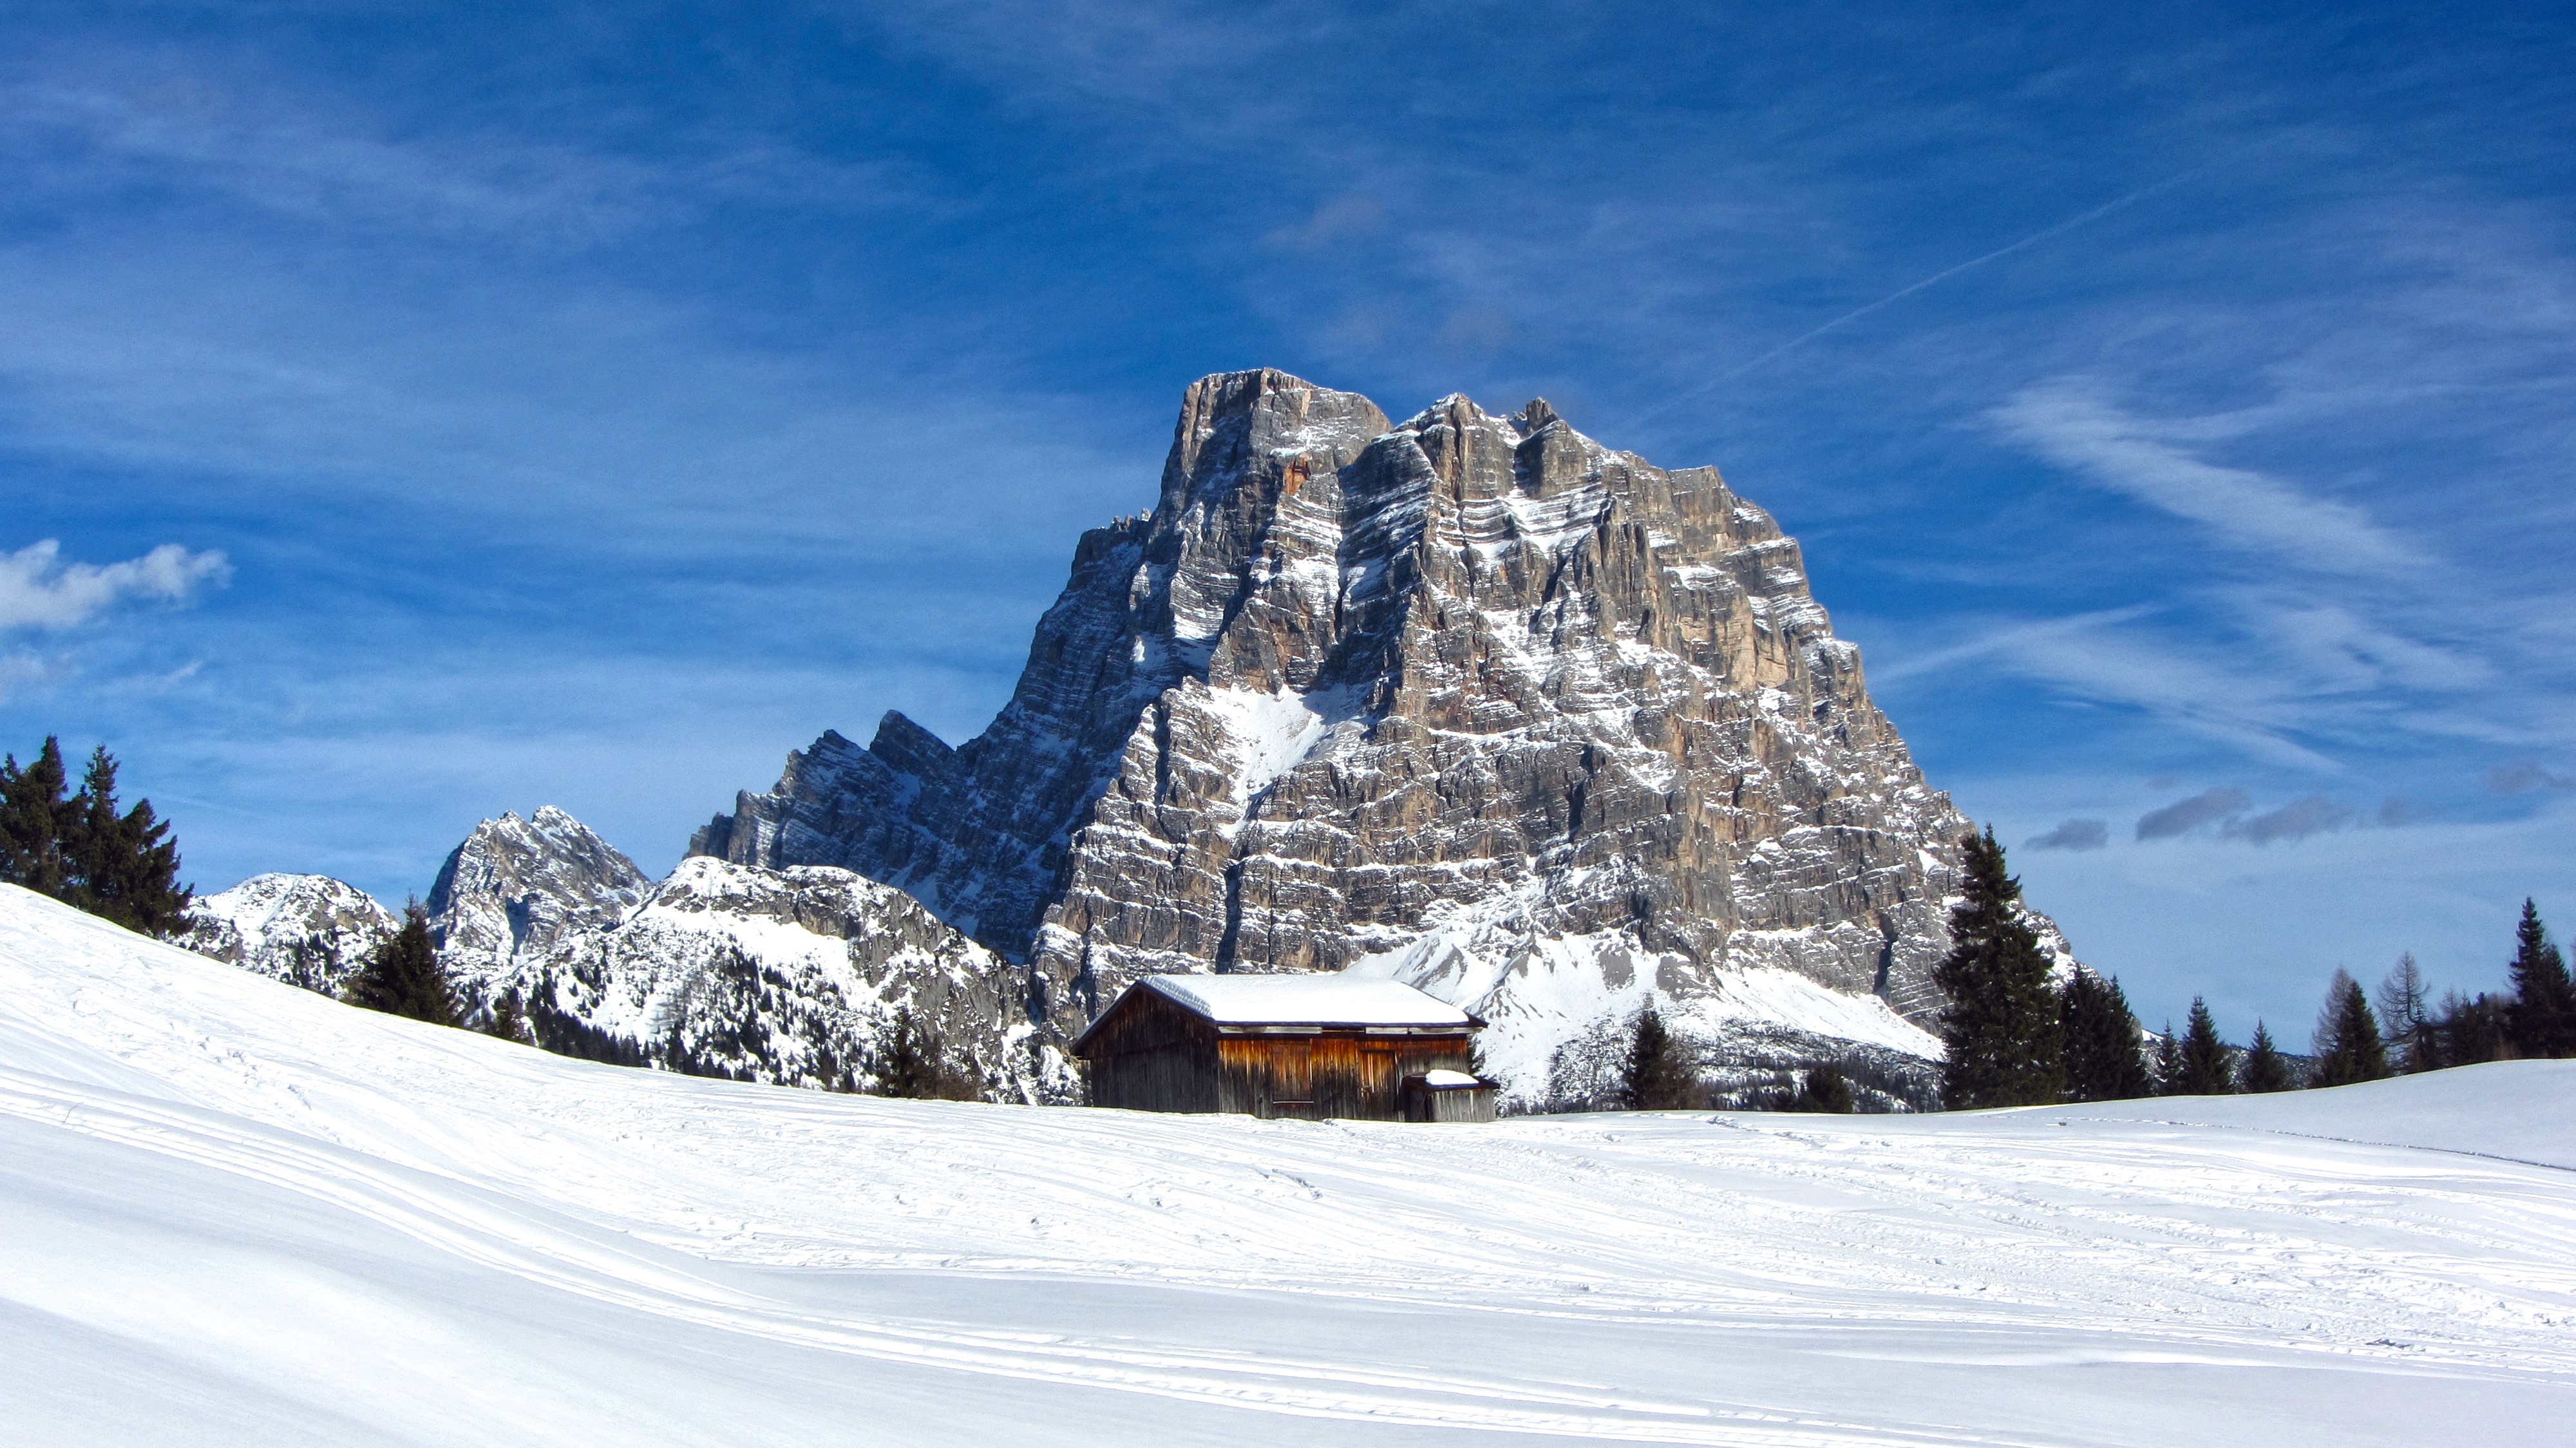
outdoor, mountain, snow, winter, mountain range, ice, snowboard, terrain, season, mountain landscape, winter landscape, winter sport, resort, alps, ski, footwear, veneto, piste, dolomites, ski touring, mount pelmo, alleghe, skialp, italian mountains, ski mountaineering, mountainous landforms, geological phenomenon